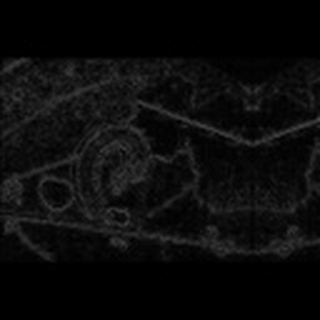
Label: cotton_army_worm